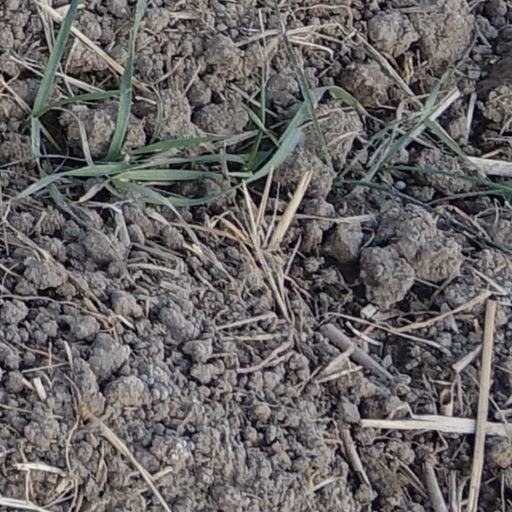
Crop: wheat